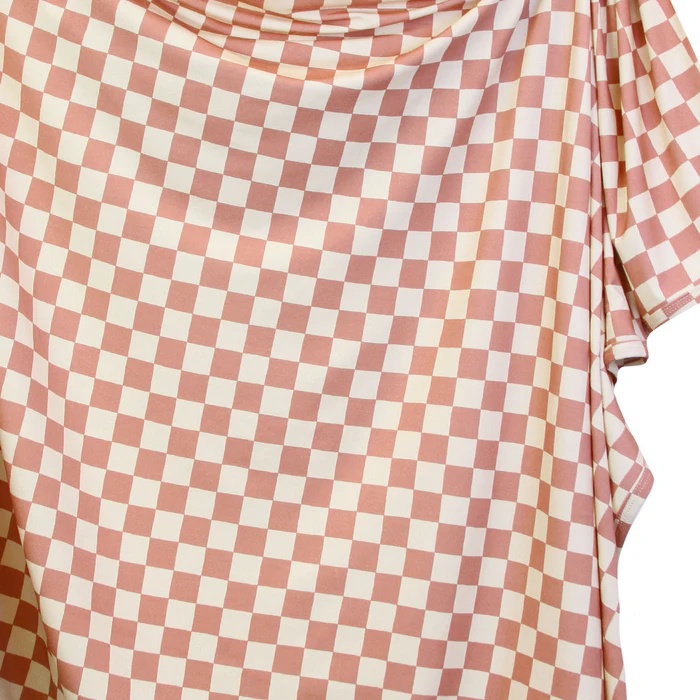
Gemma Swaddle Blanket
The blanket that started it all. This is the only blanket you’ll ever use for swaddling, nursing and comforting. Stretchy, breathable, generously sized, and always silky soft. It’s love at first swaddle. Size: 48x48 Inches Color: Rose Pink Checkered
Brand: Lou Lou & Company
Category: Baby & Toddler > Swaddling & Receiving Blankets > Swaddling Blankets